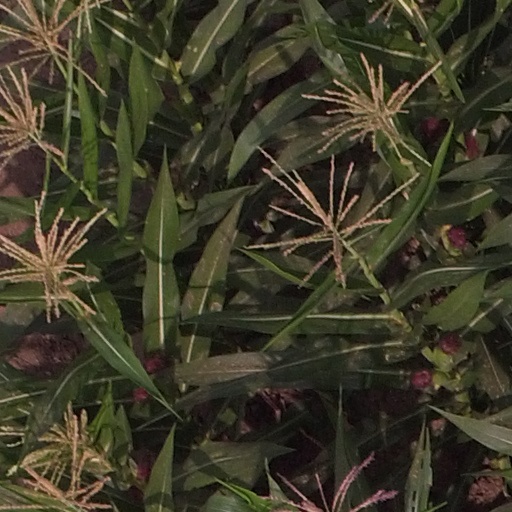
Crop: maize; corn